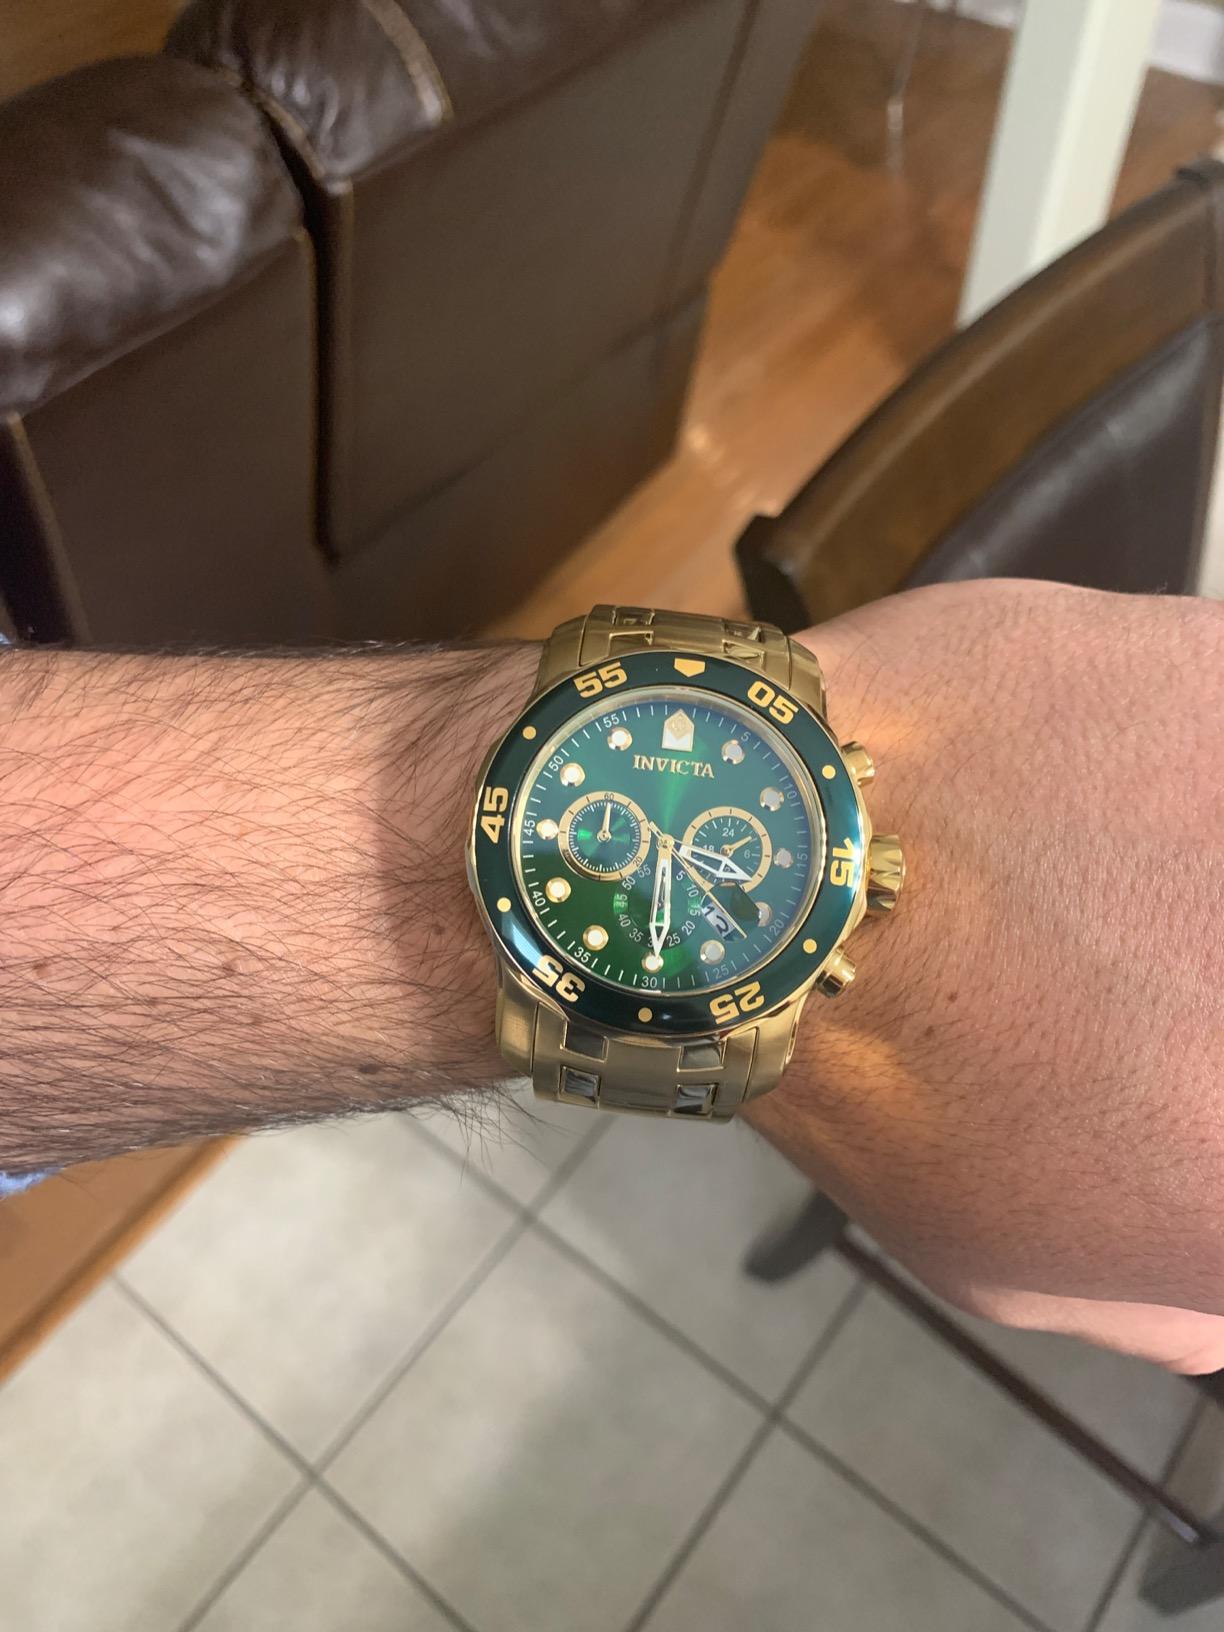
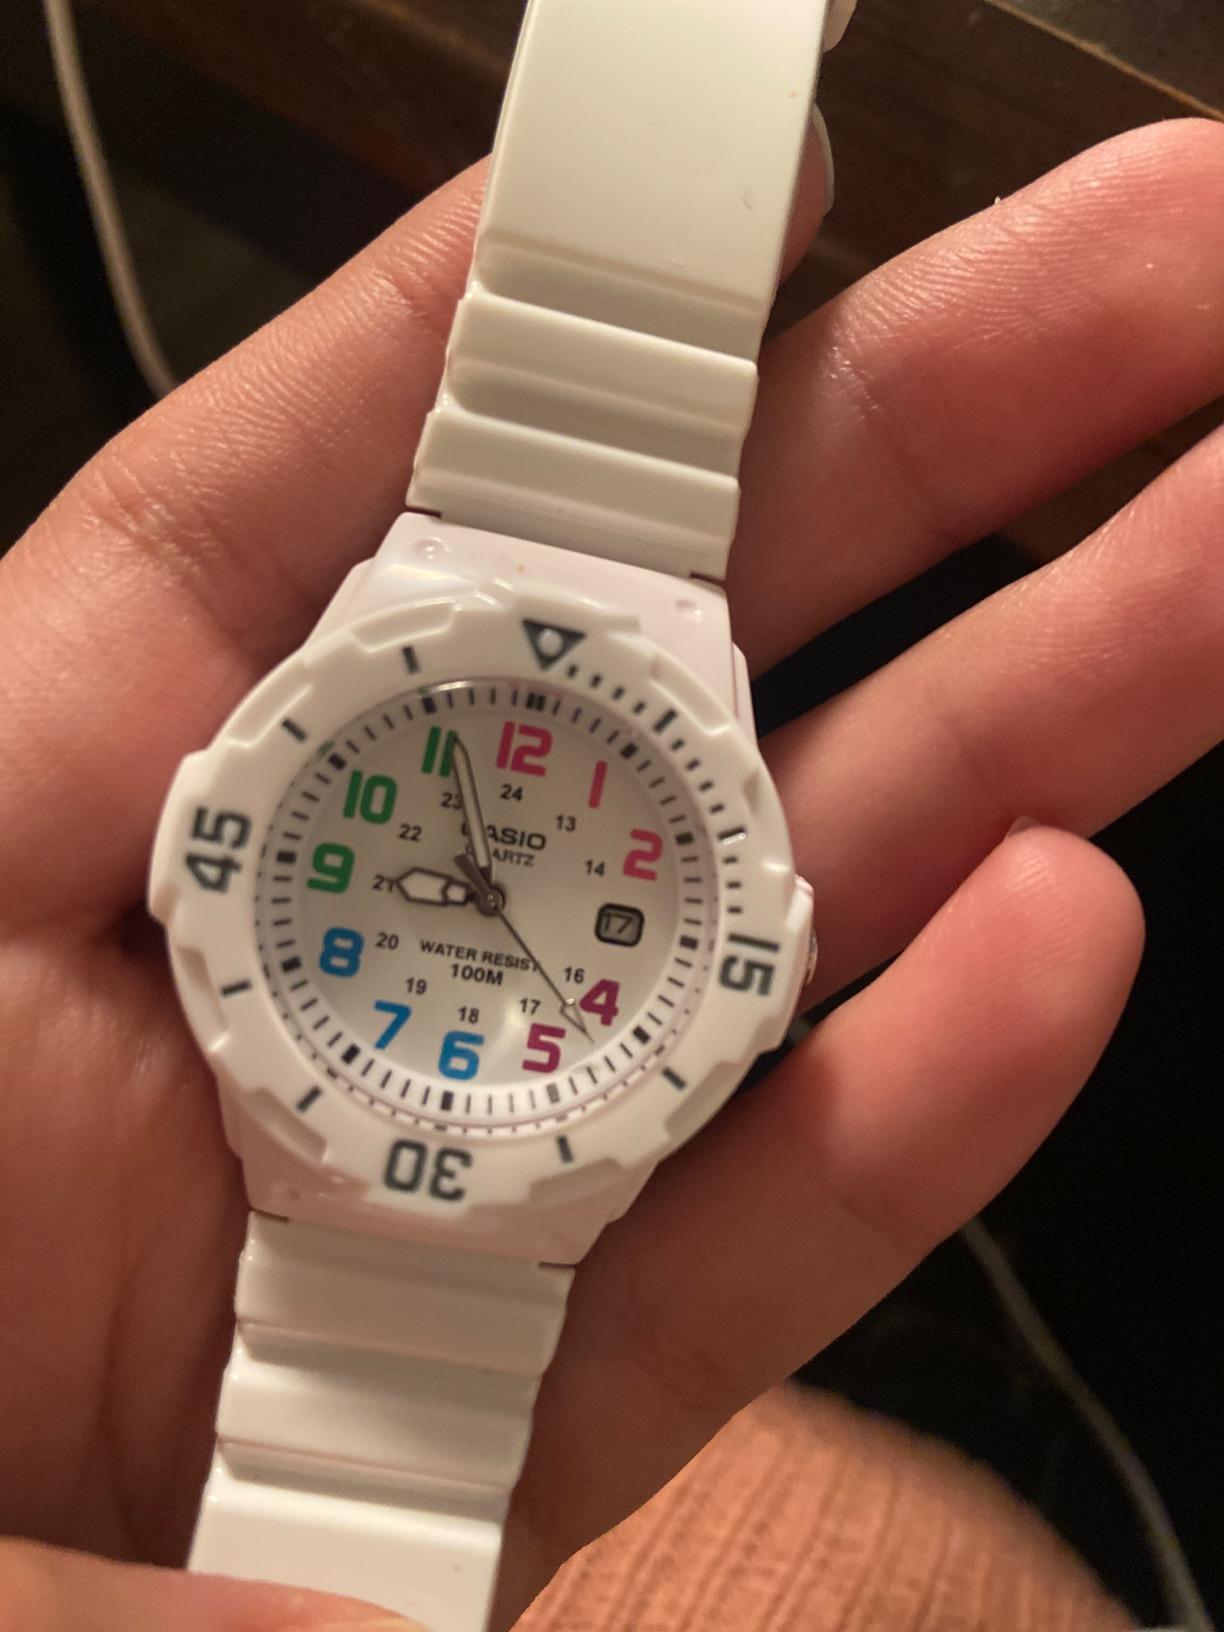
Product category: accessories_watch
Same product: no